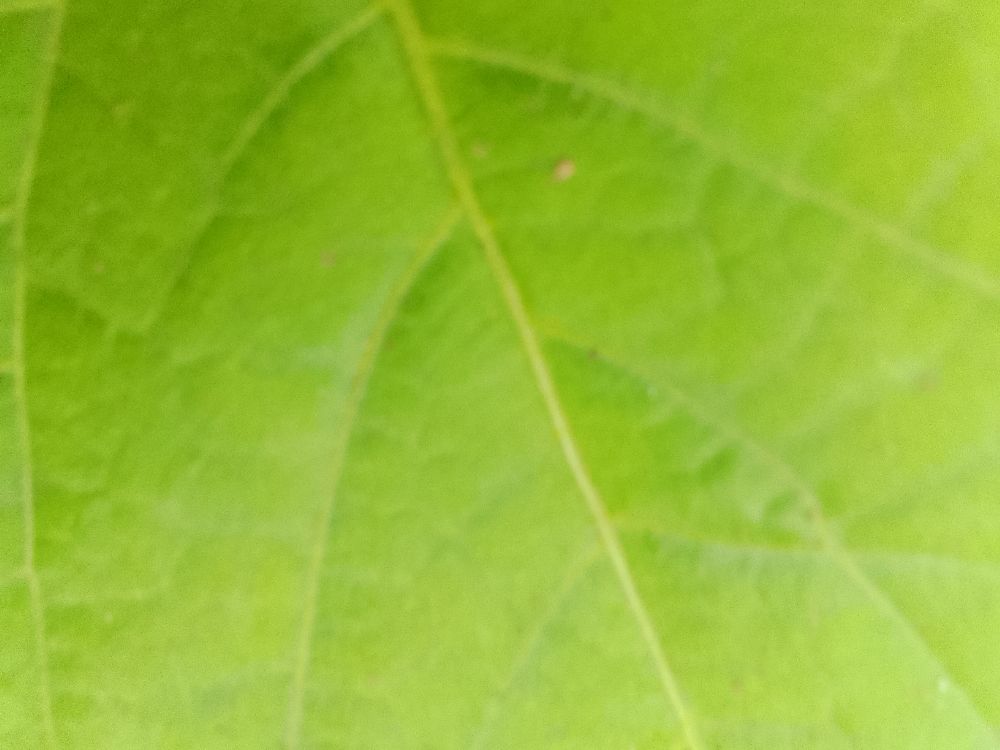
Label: healthy